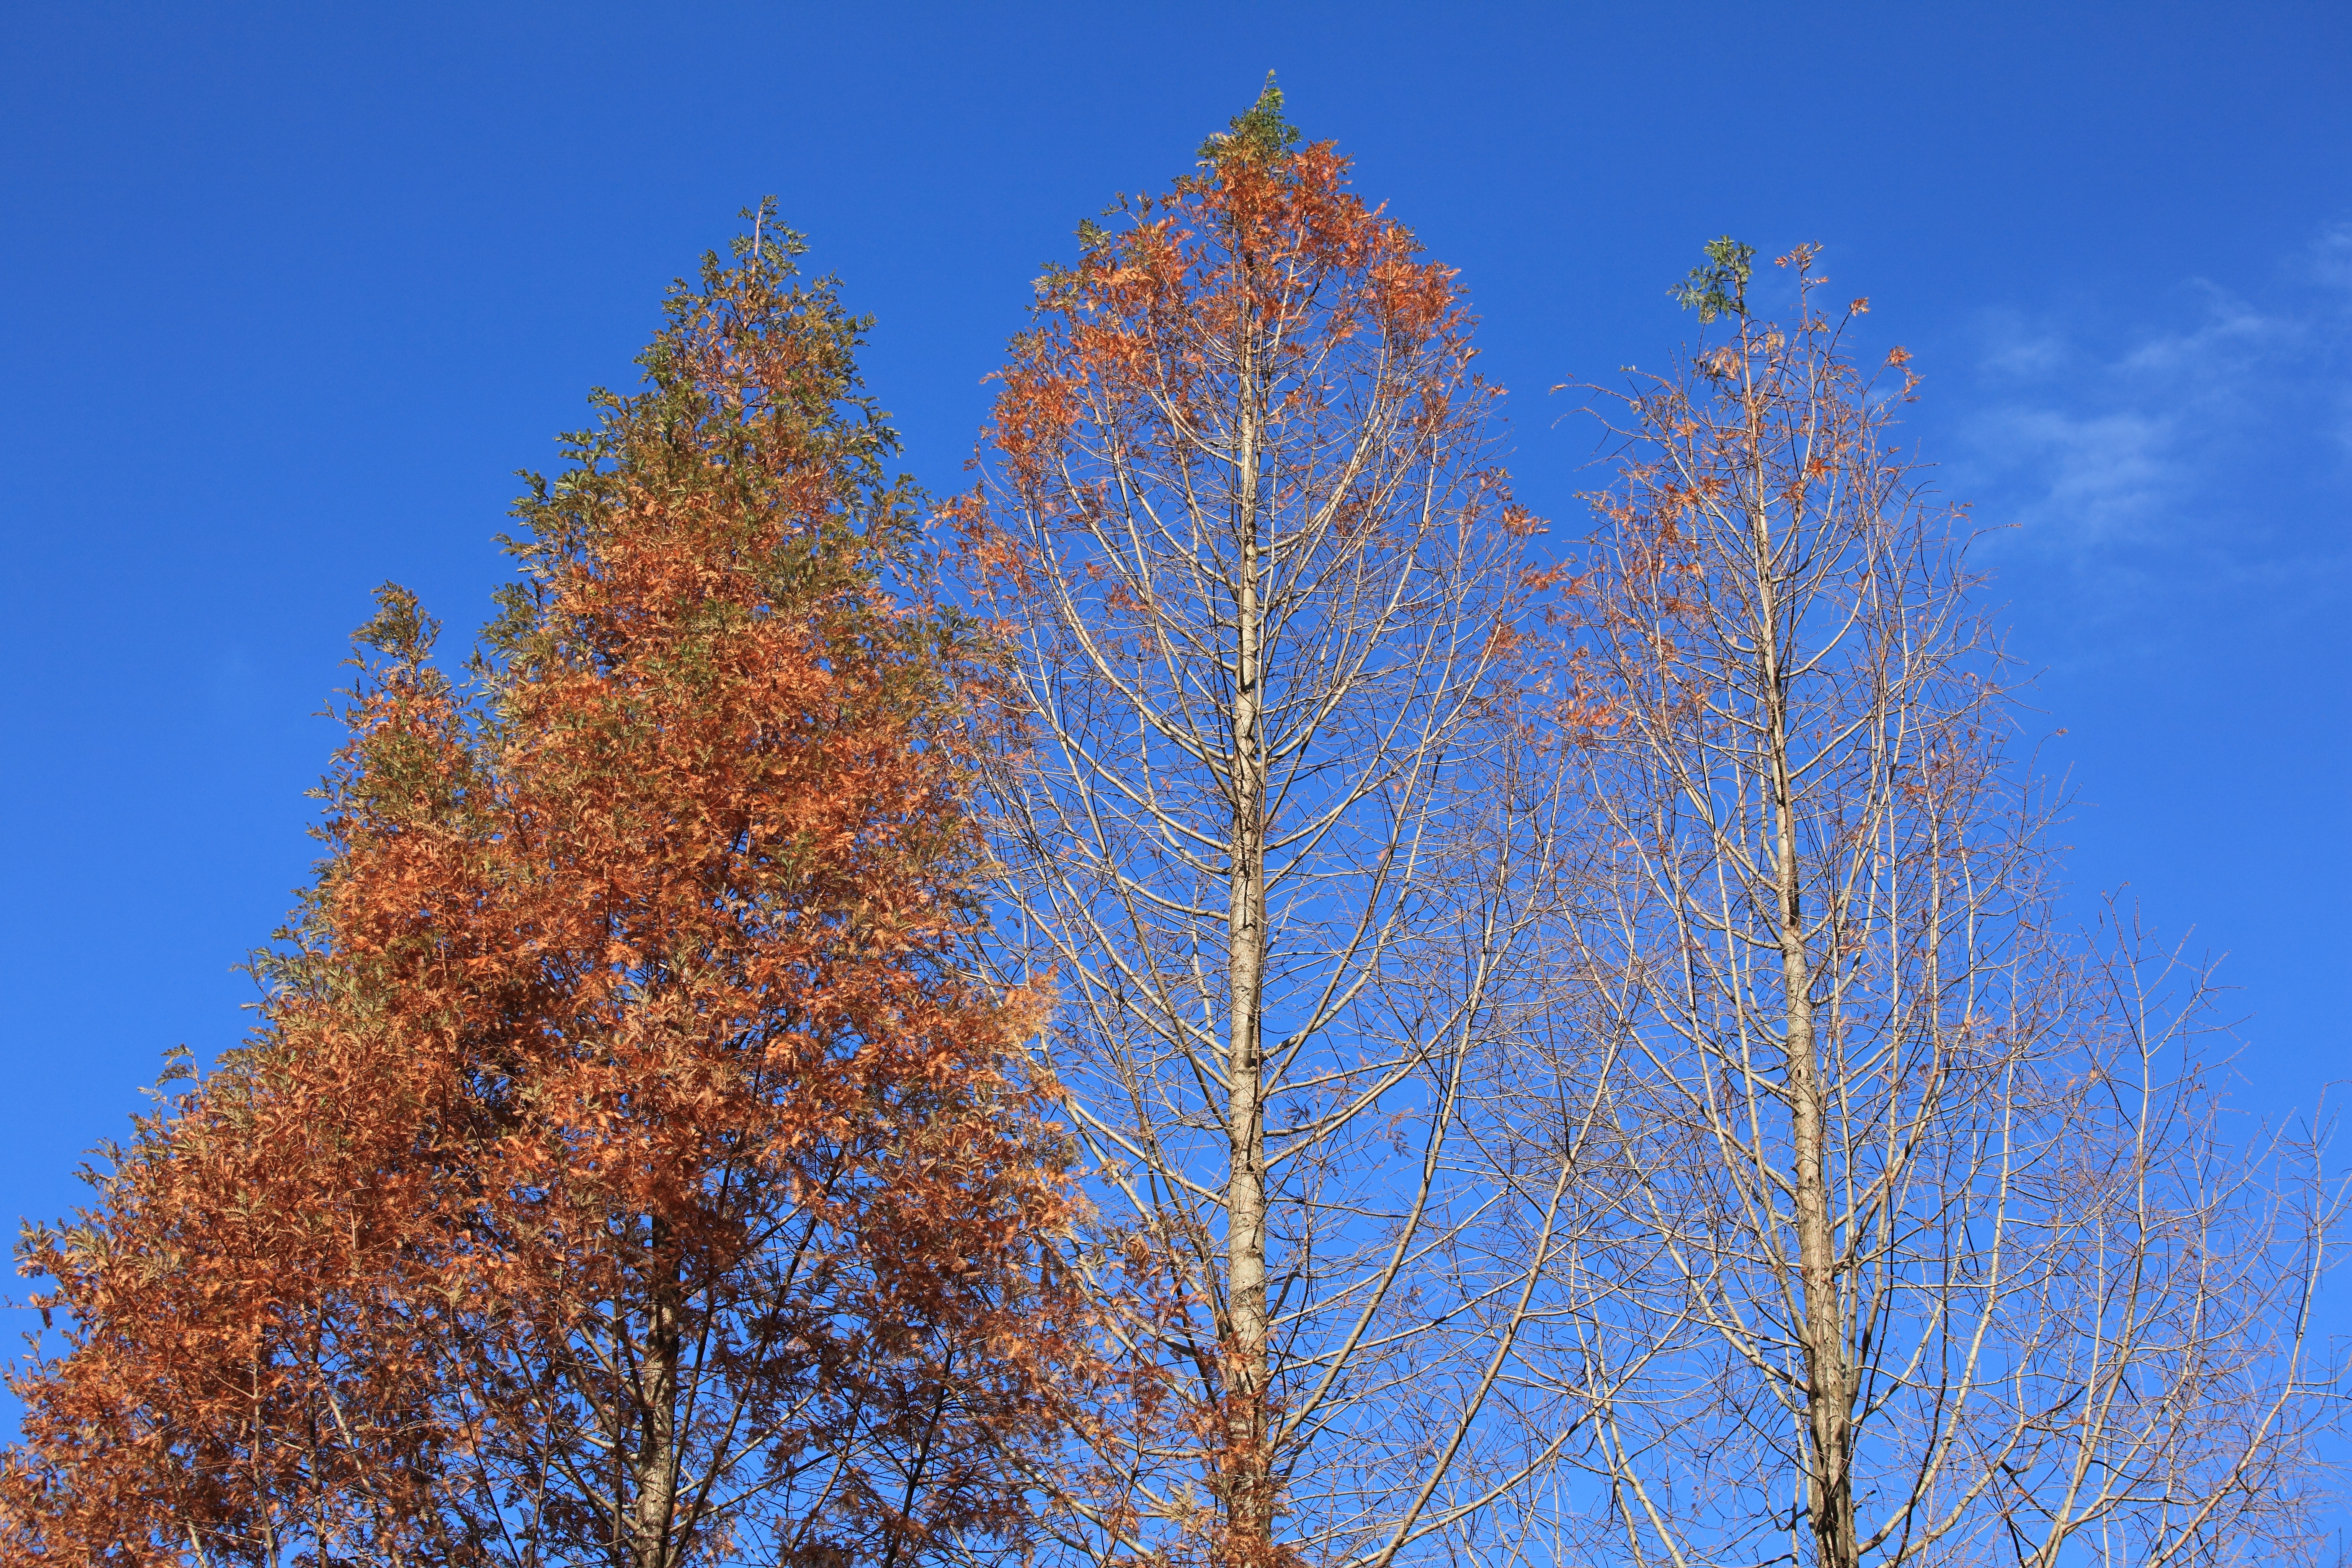
tree, branch, winter, plant, sky, leaf, frost, high, birch, autumn, season, 5d, hires, markii, larch, ecosystem, hi, res, resolution, flowering plant, biome, woody plant, land plant